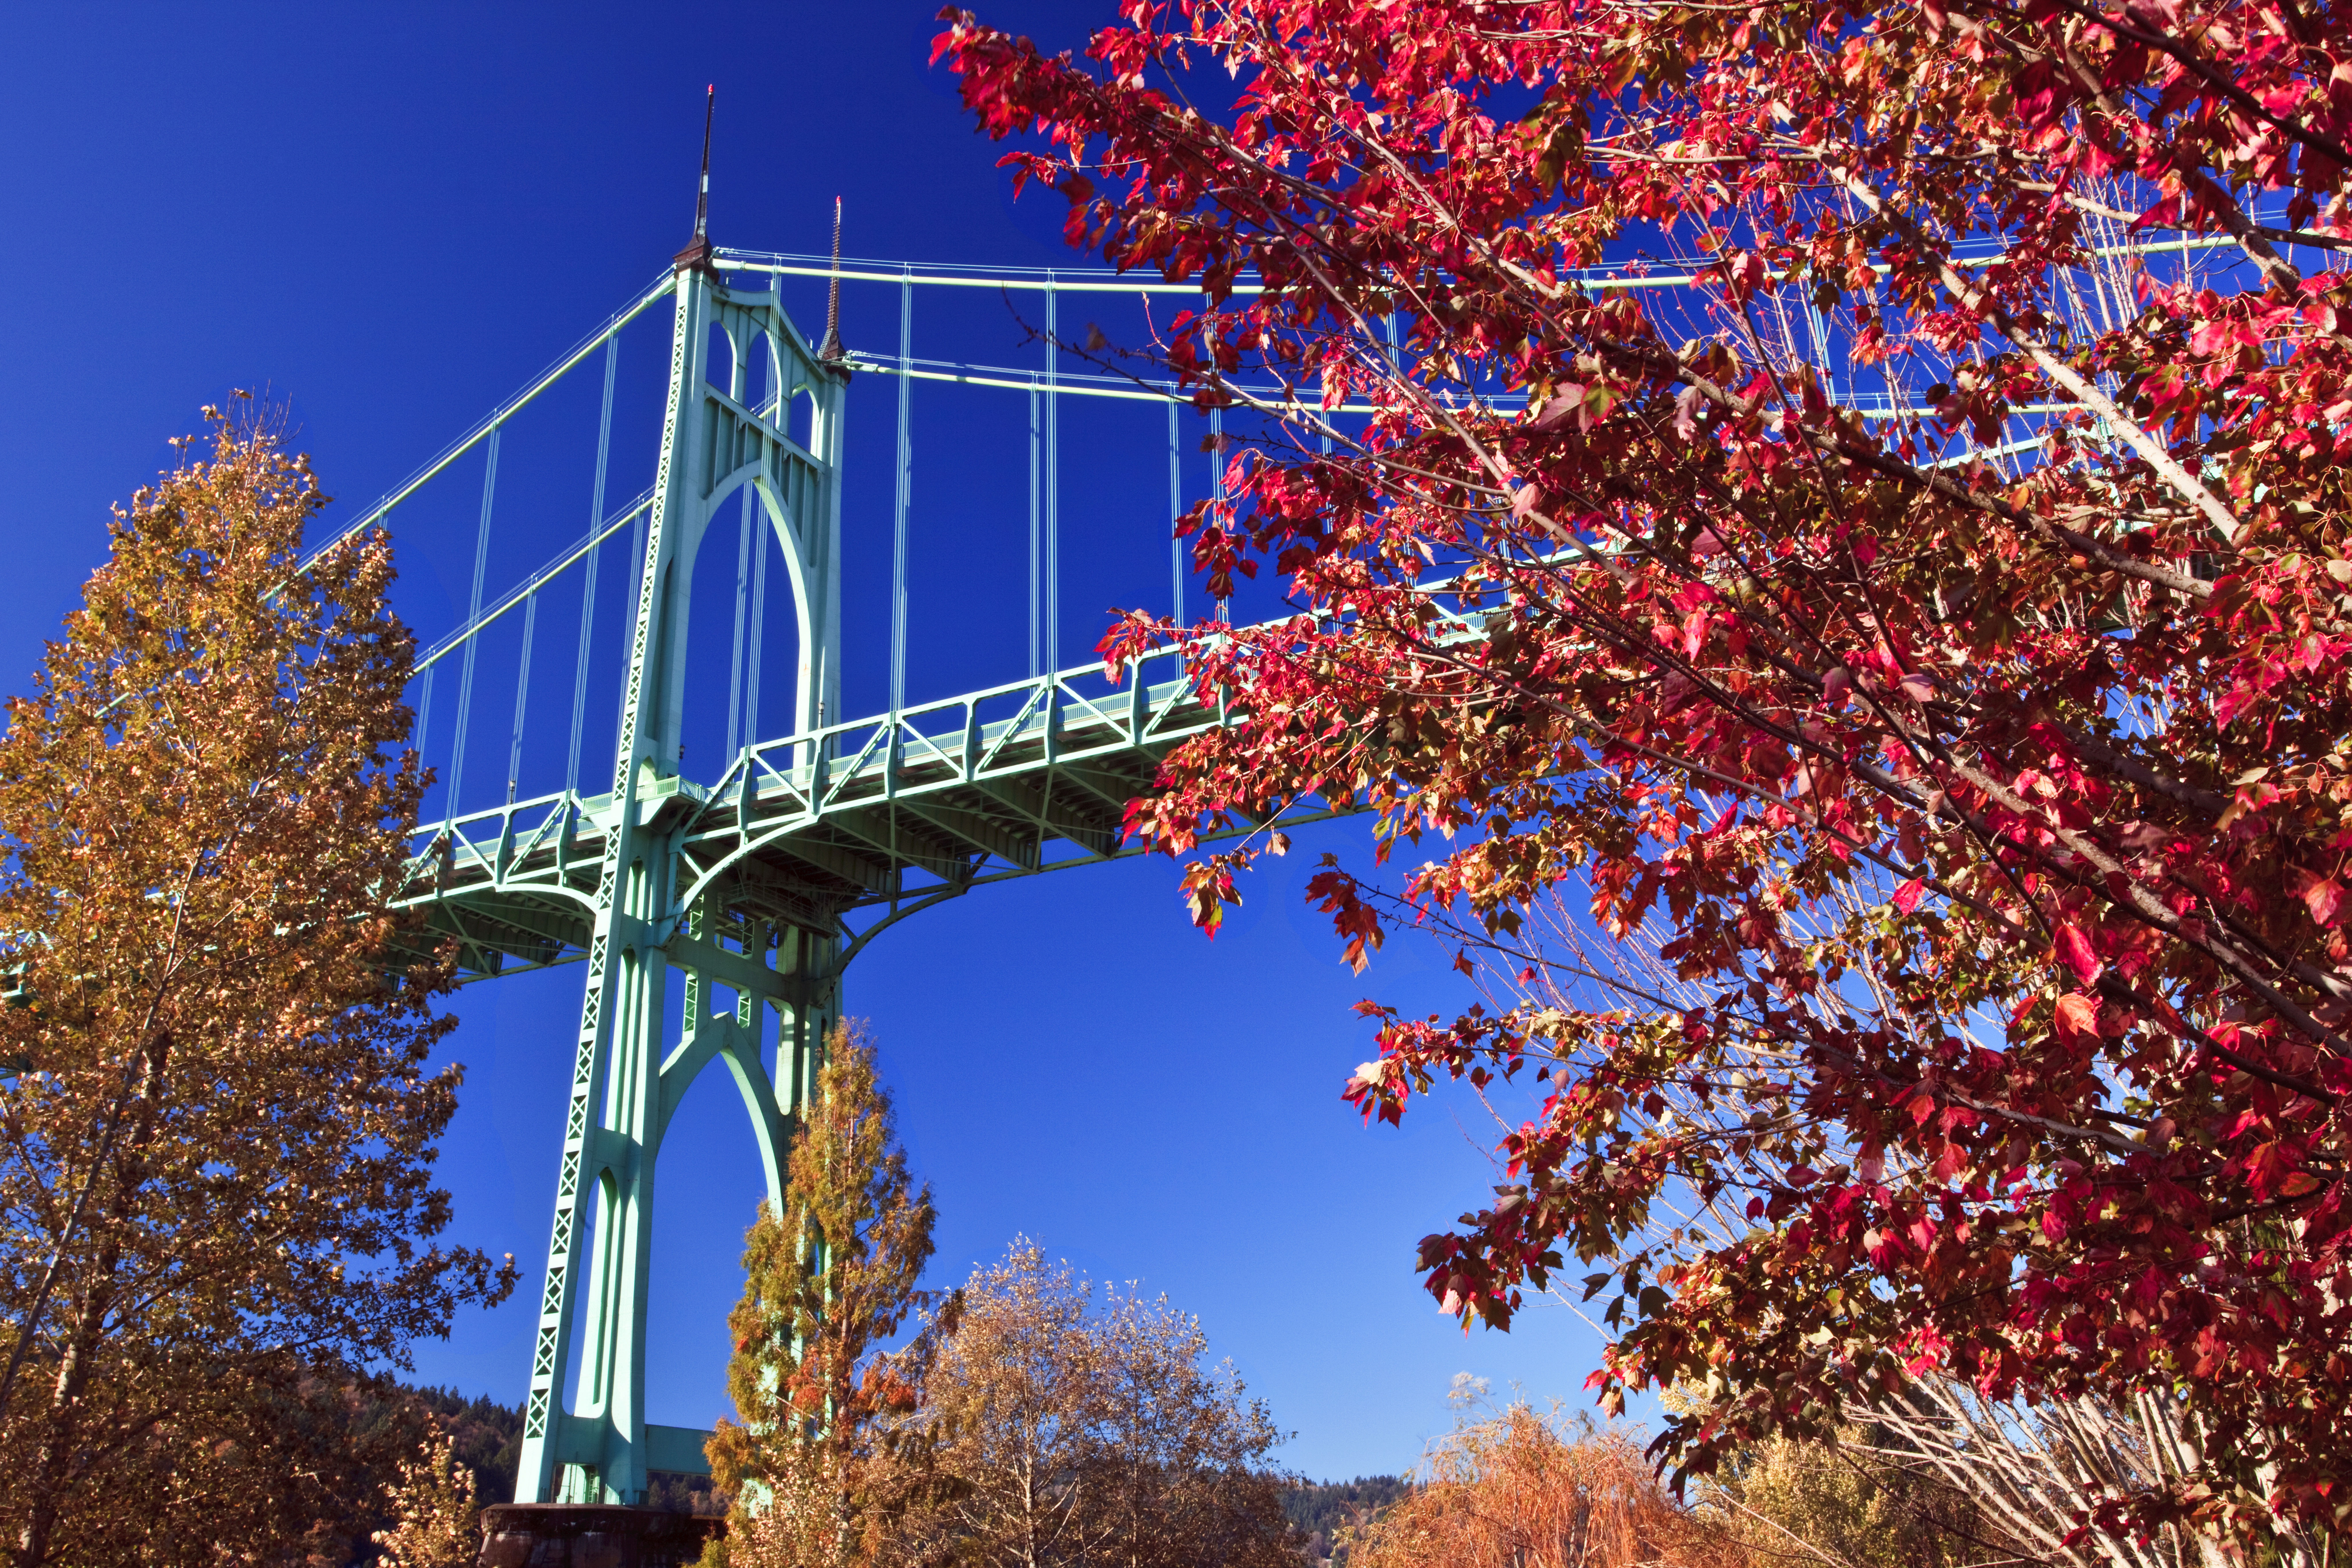
tree, nature, branch, architecture, plant, sky, bridge, leaf, fall, city, river, evening, spring, tower, lens, autumn, canon, landmark, maple tree, eos, cool image, colors, deciduous, mark, ii, 5d, st, images, johns, tourist attraction, f4l, i, 1740, oregon, portland, ian, in, sane, willamette, woody plant